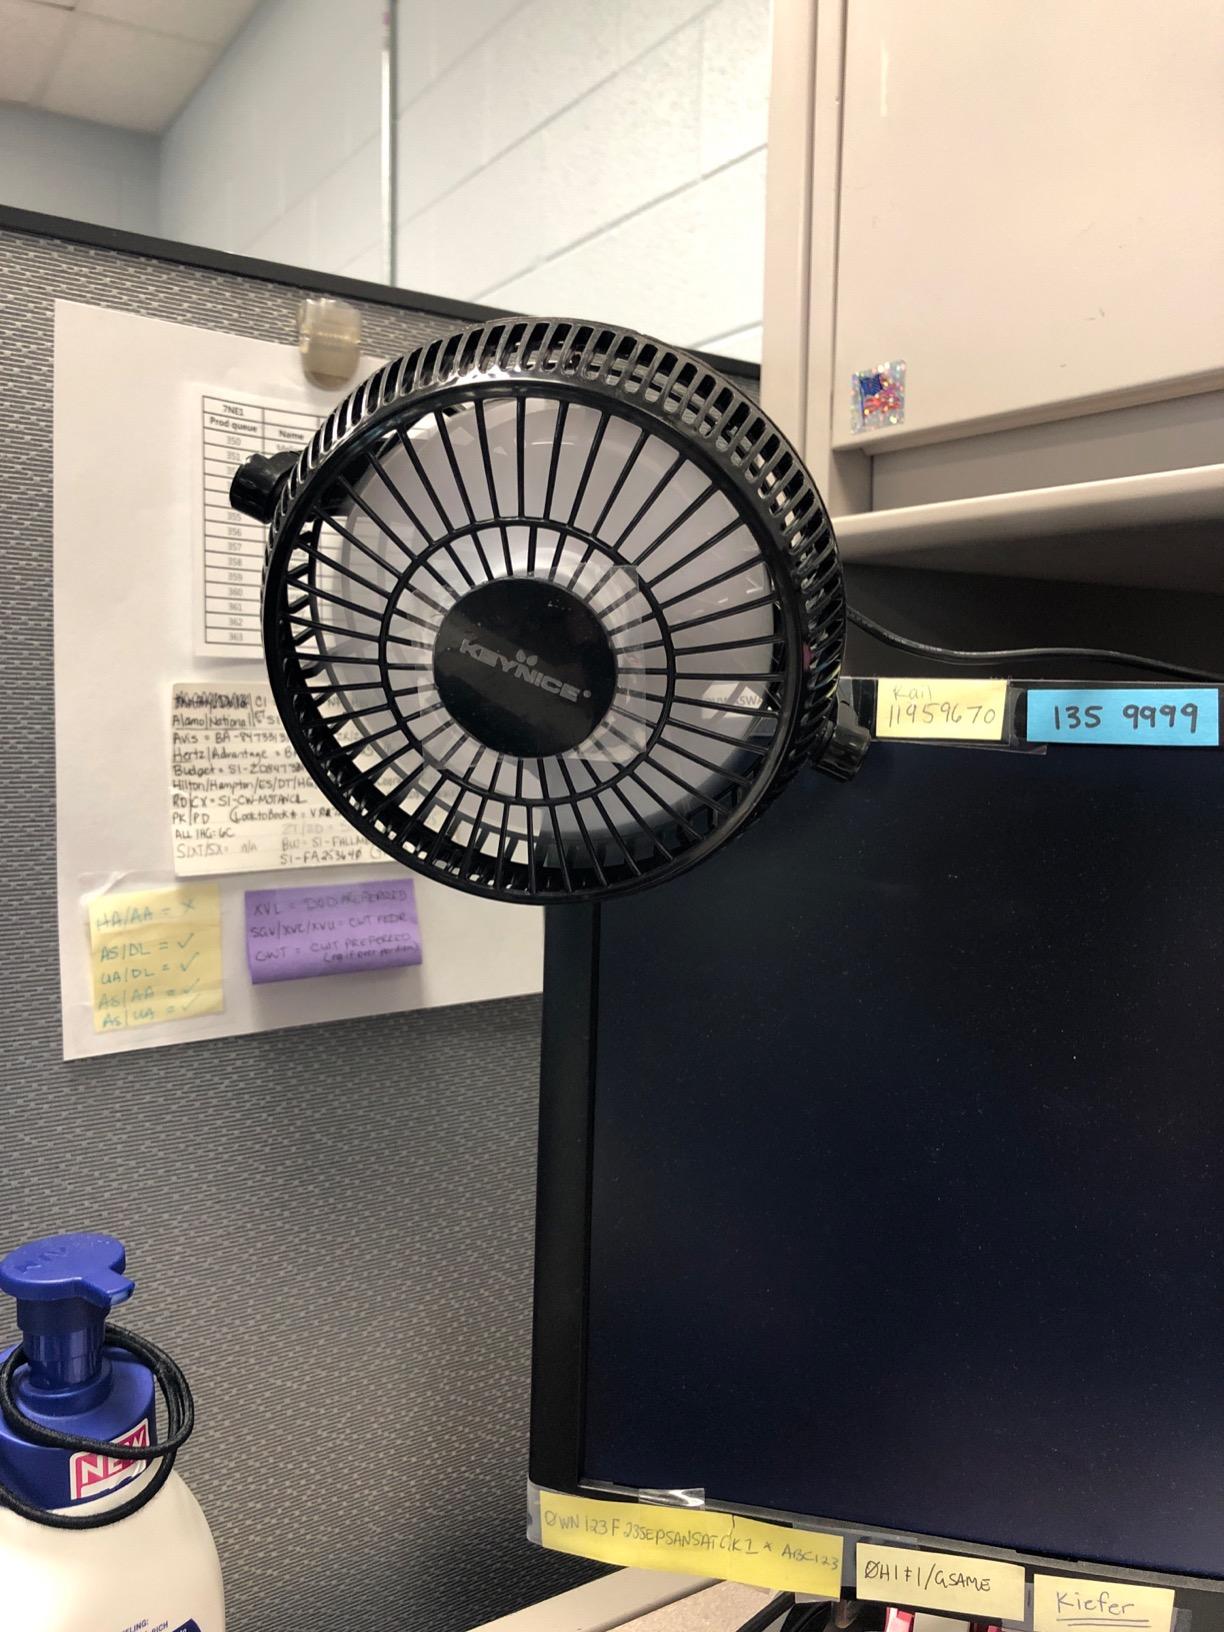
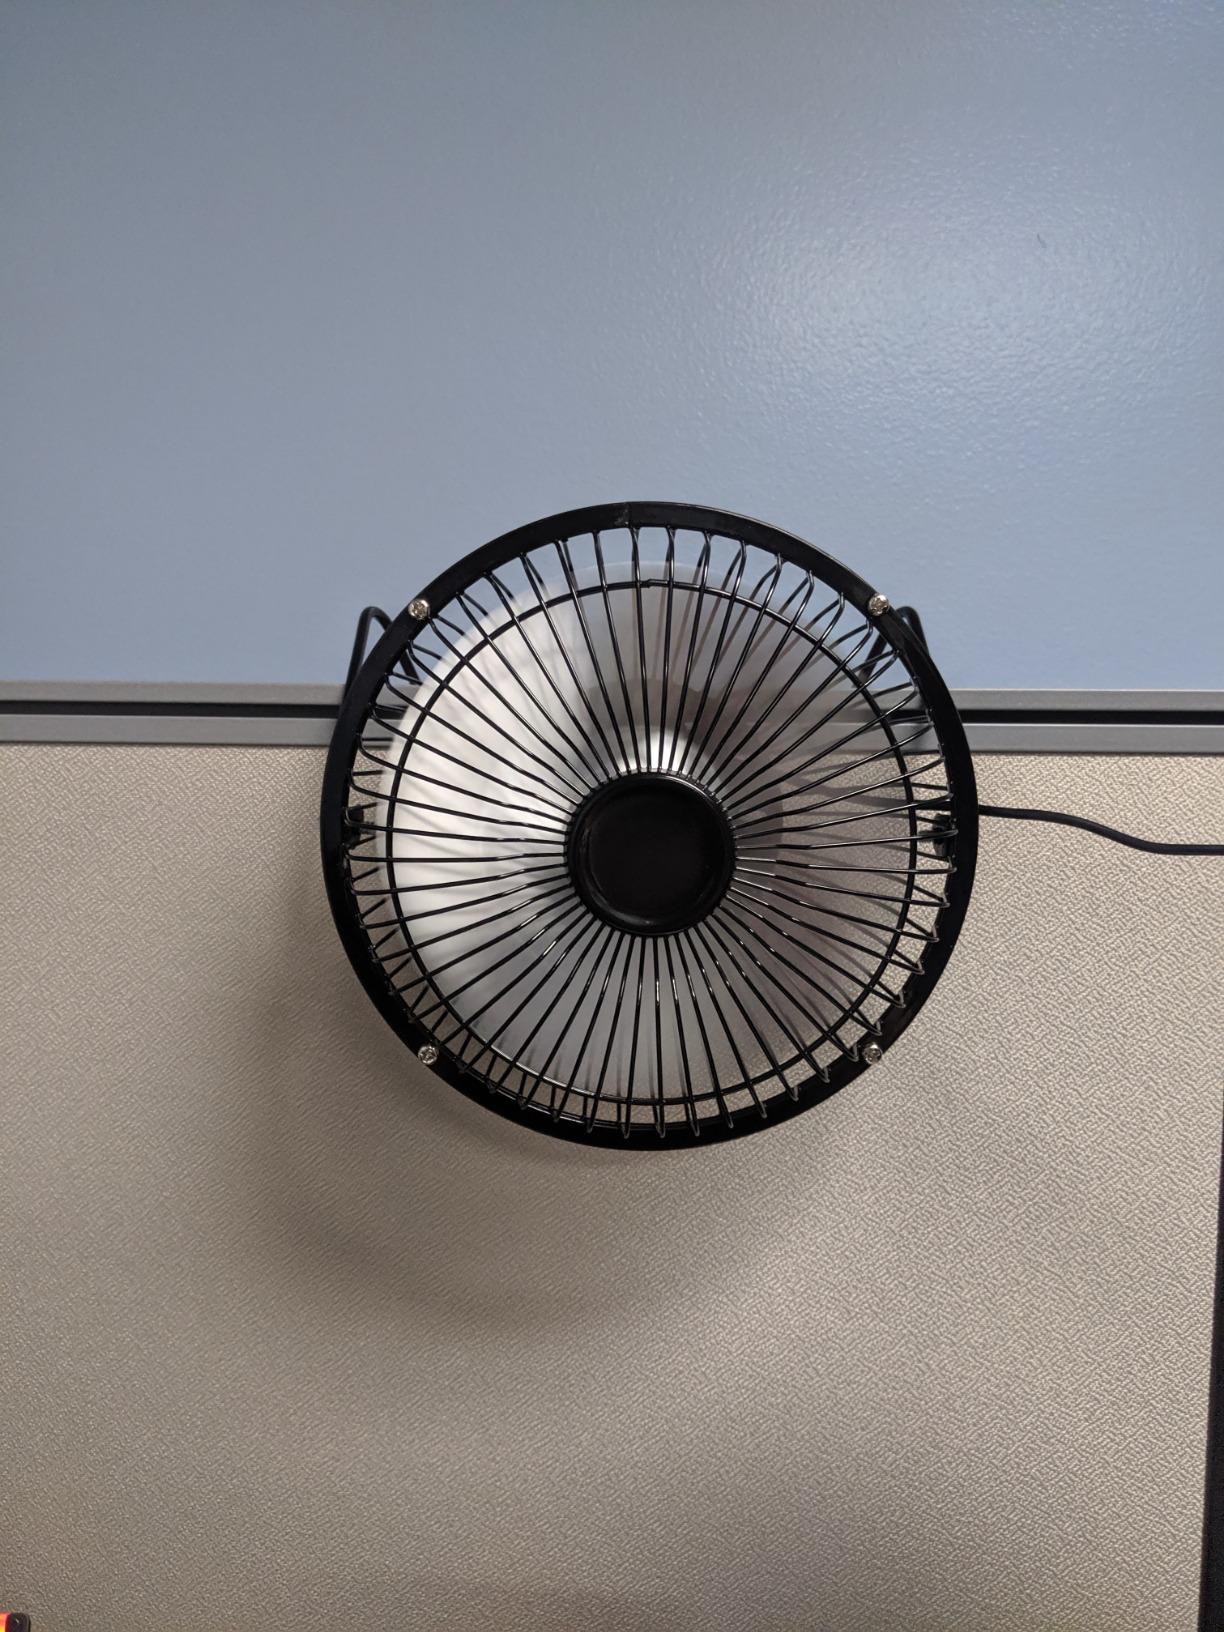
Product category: fan
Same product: no